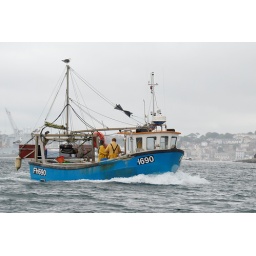
Fishing boat on the Fal river near Falmouth